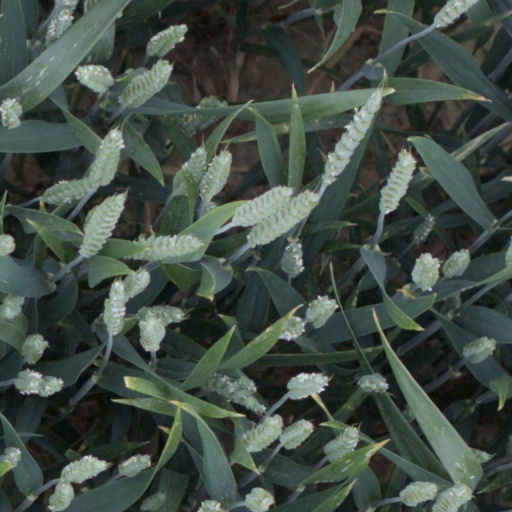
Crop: wheat